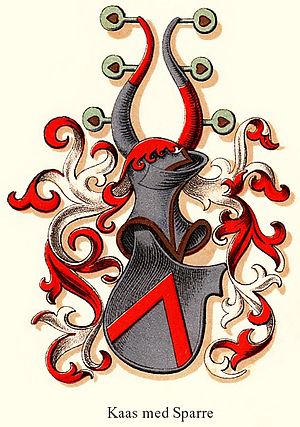
Kaas
(Sparre-)Kaas tegnet 1899 af Anders Thiset
Kaas er en jysk uradelsslægt.